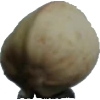
Label: pistachio